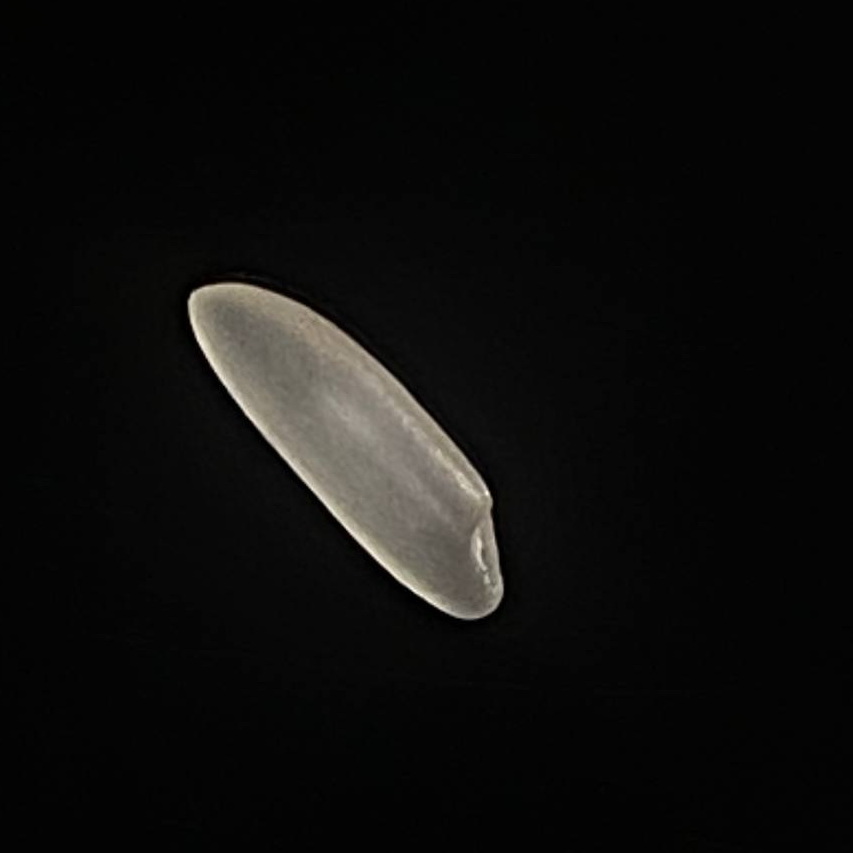
Rice variety: Najirshail